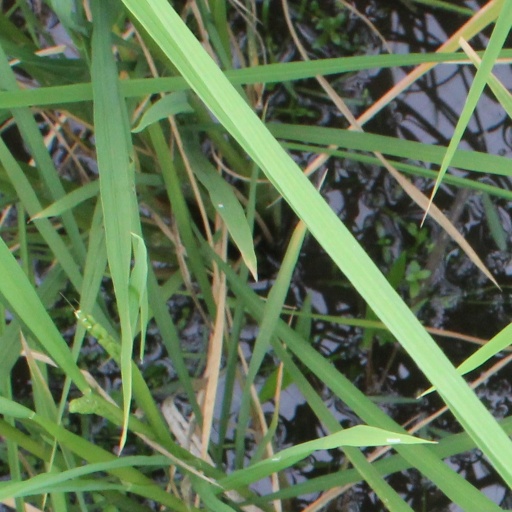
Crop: rice